Hypercacher

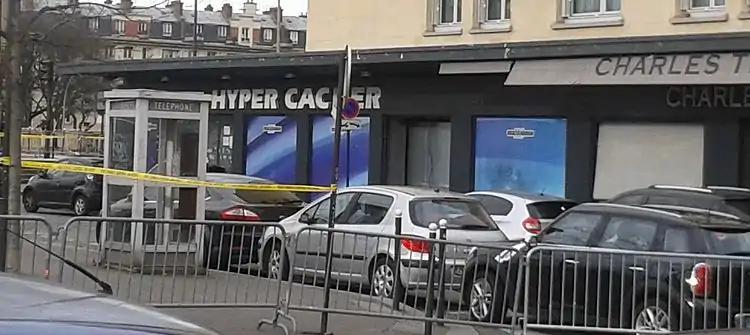
The Hypercacher superette at Porte de Vincennes after the terrorist attack on 9 January 2015

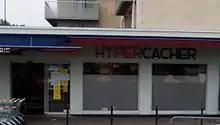
The superette in June 2016

Hypercacher (also Hyper Cacher or HyperCacher; translated as "Hyper Kosher") is a chain of kosher supermarkets in France and Italy.